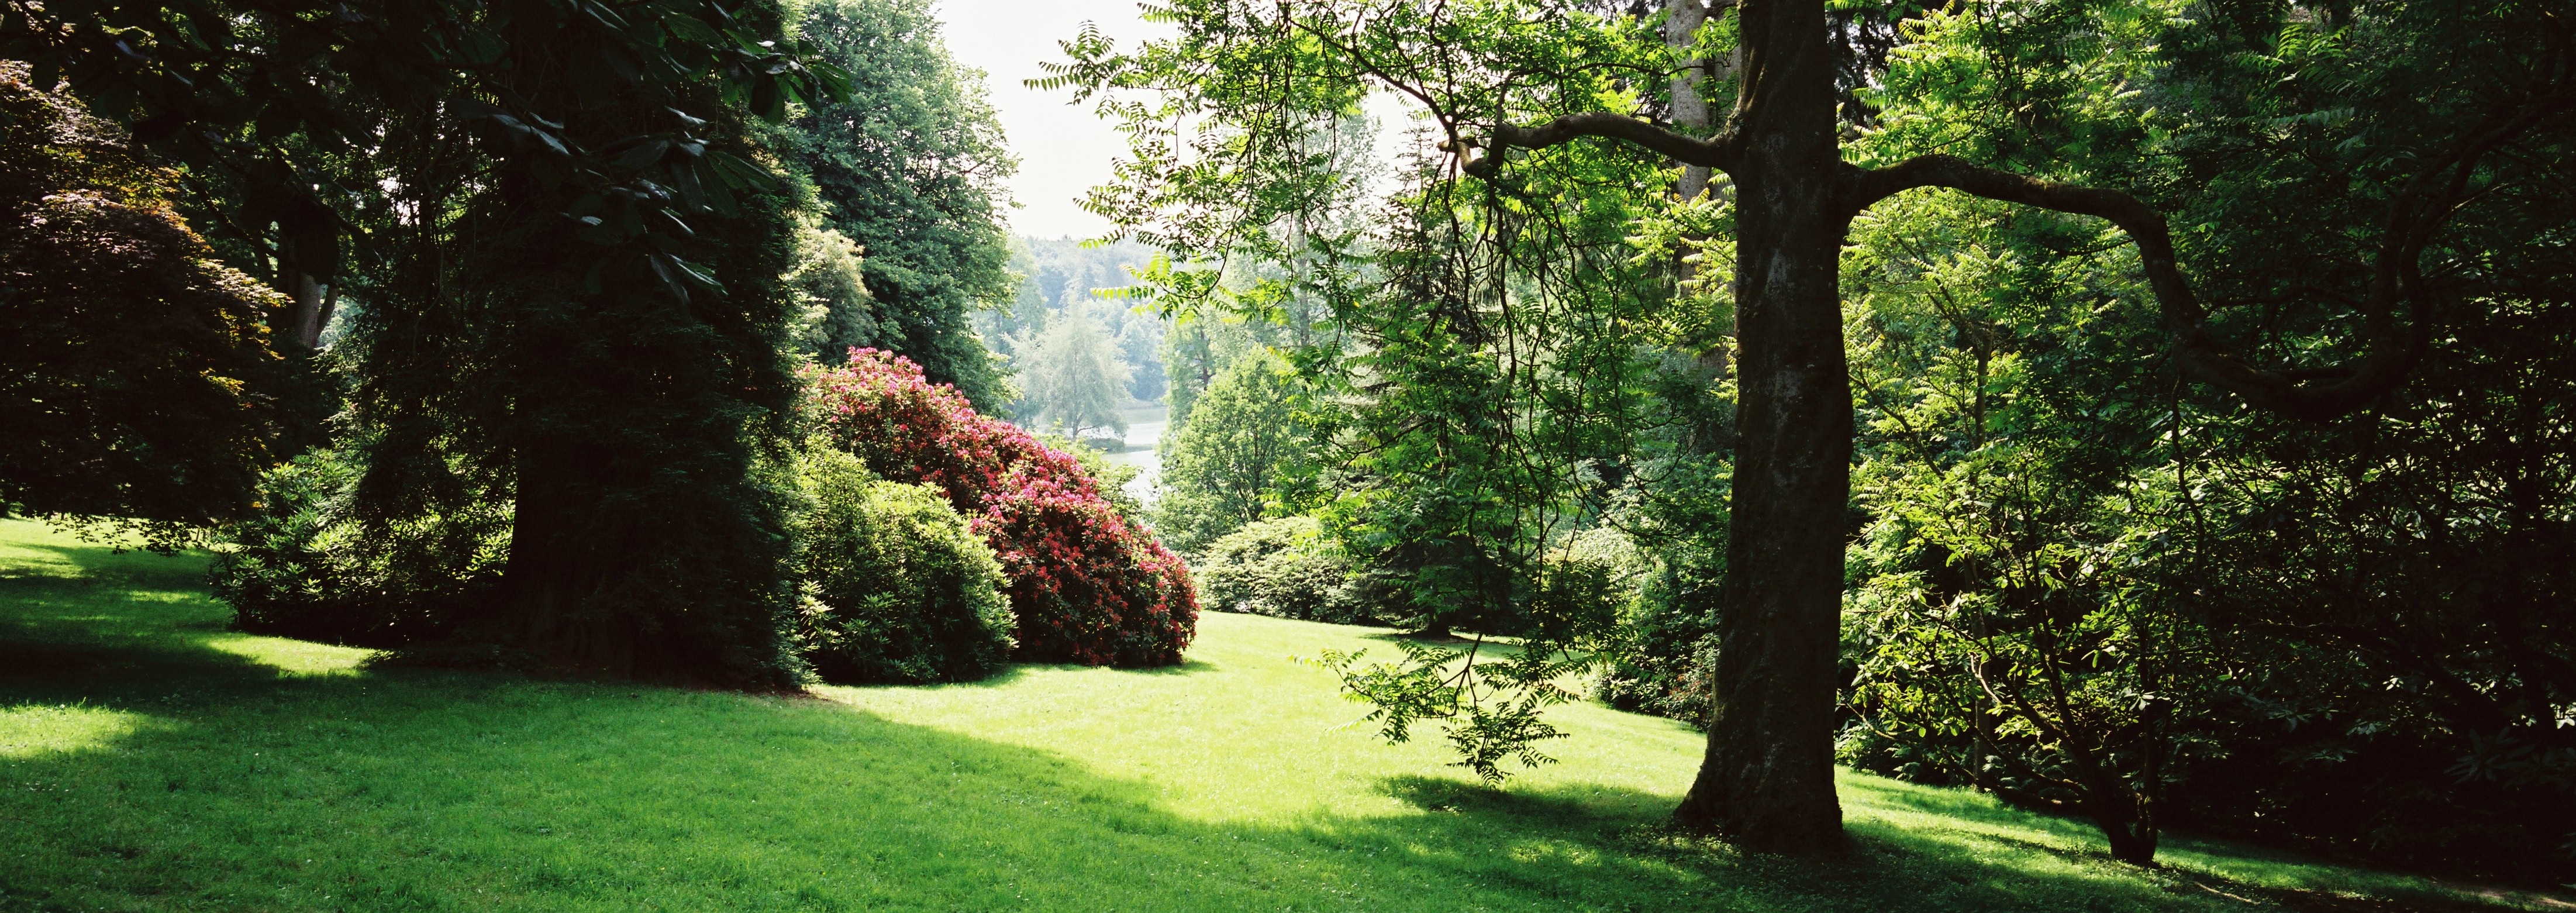
landscape, tree, nature, forest, grass, outdoor, sunshine, lawn, meadow, sunlight, flower, panorama, summer, green, jungle, scenic, natural, scenery, backyard, garden, sunny, shrub, rainforest, plantation, woodland, habitat, ecosystem, natural environment, woody plant